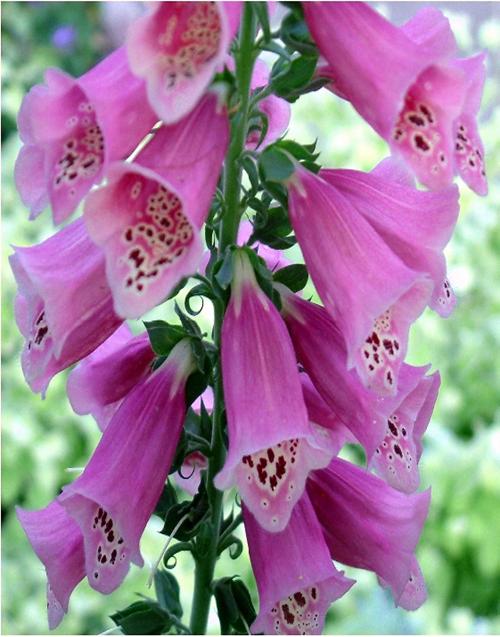
Label: foxglove